Answer in natural language. Considering the relative positions, where is Window with respect to Doorway? Choose between the following options: left or right
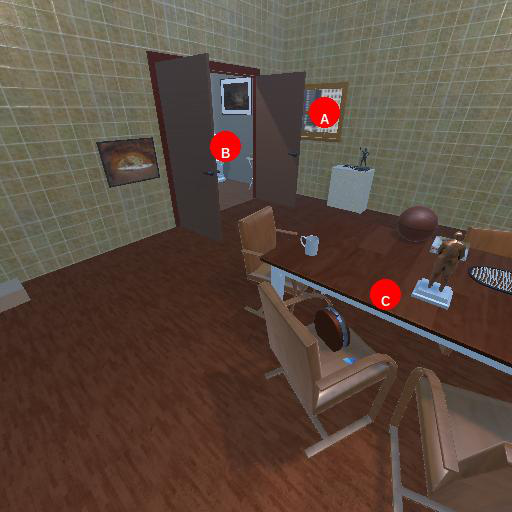
<answer>right</answer>